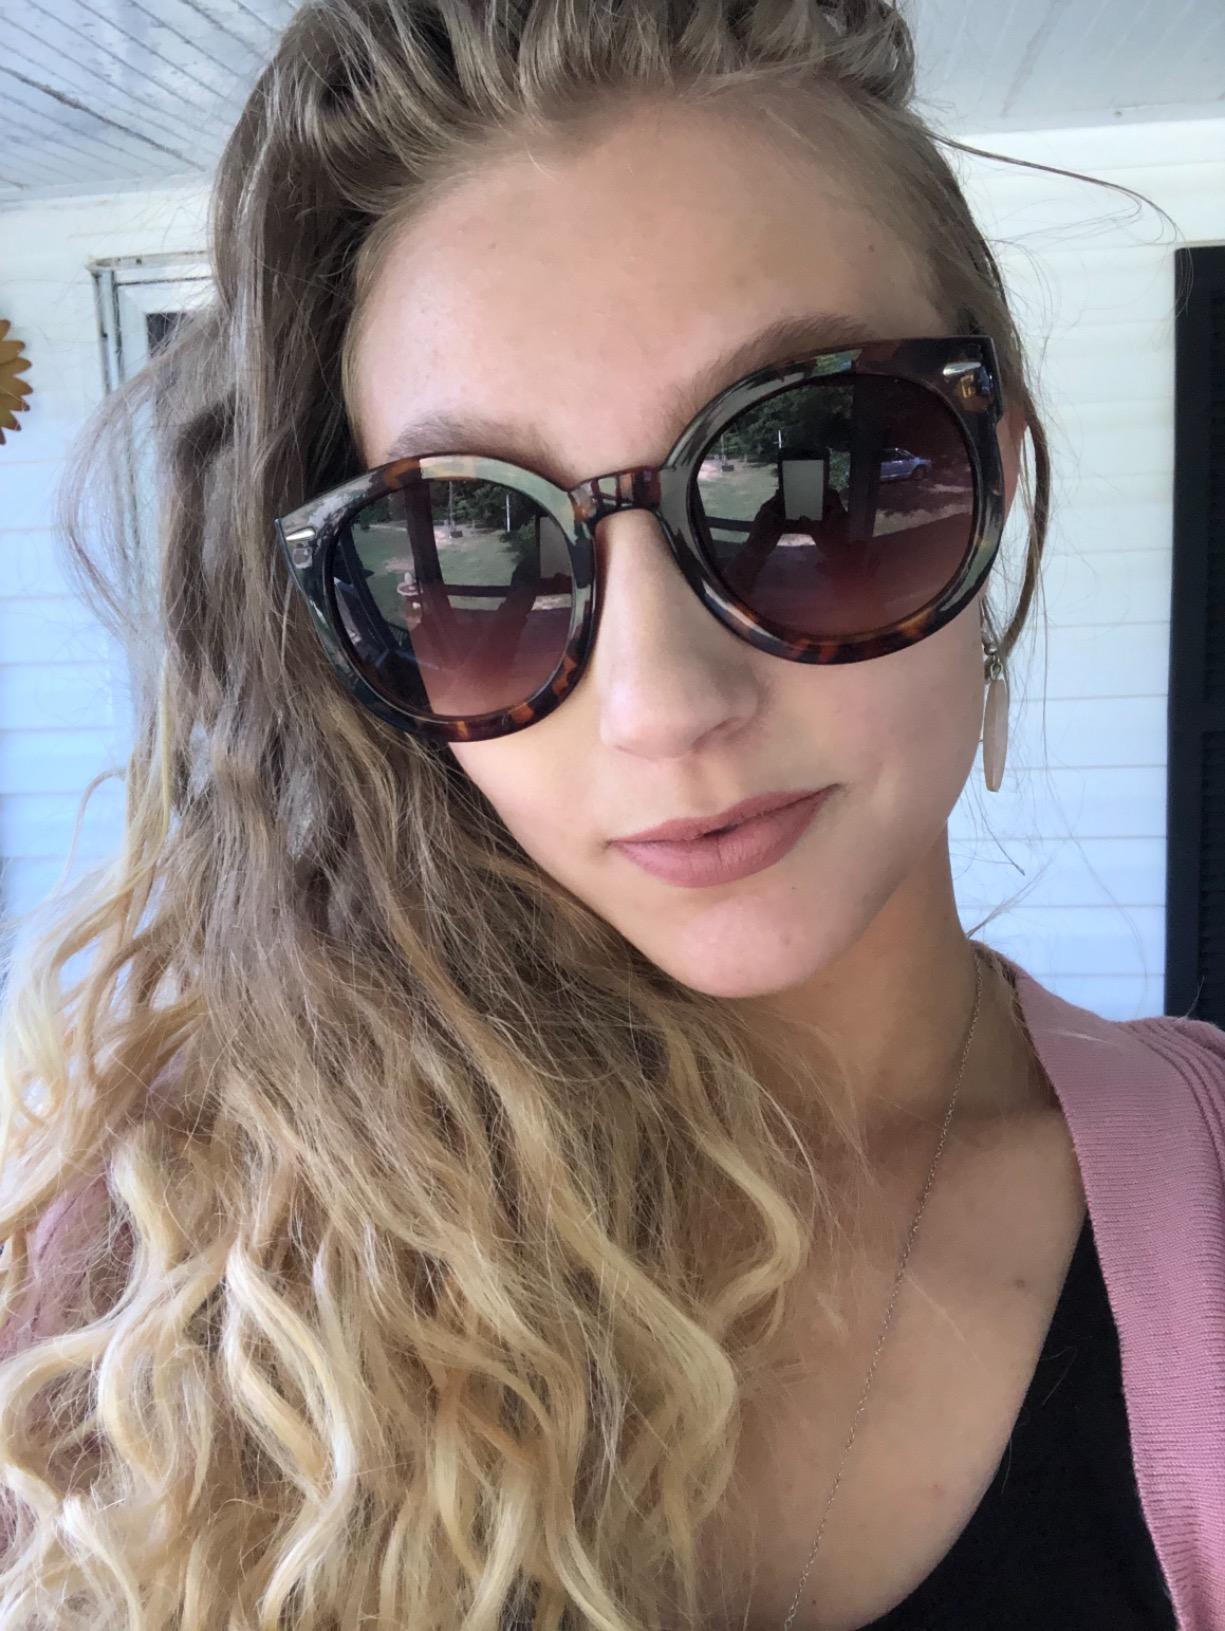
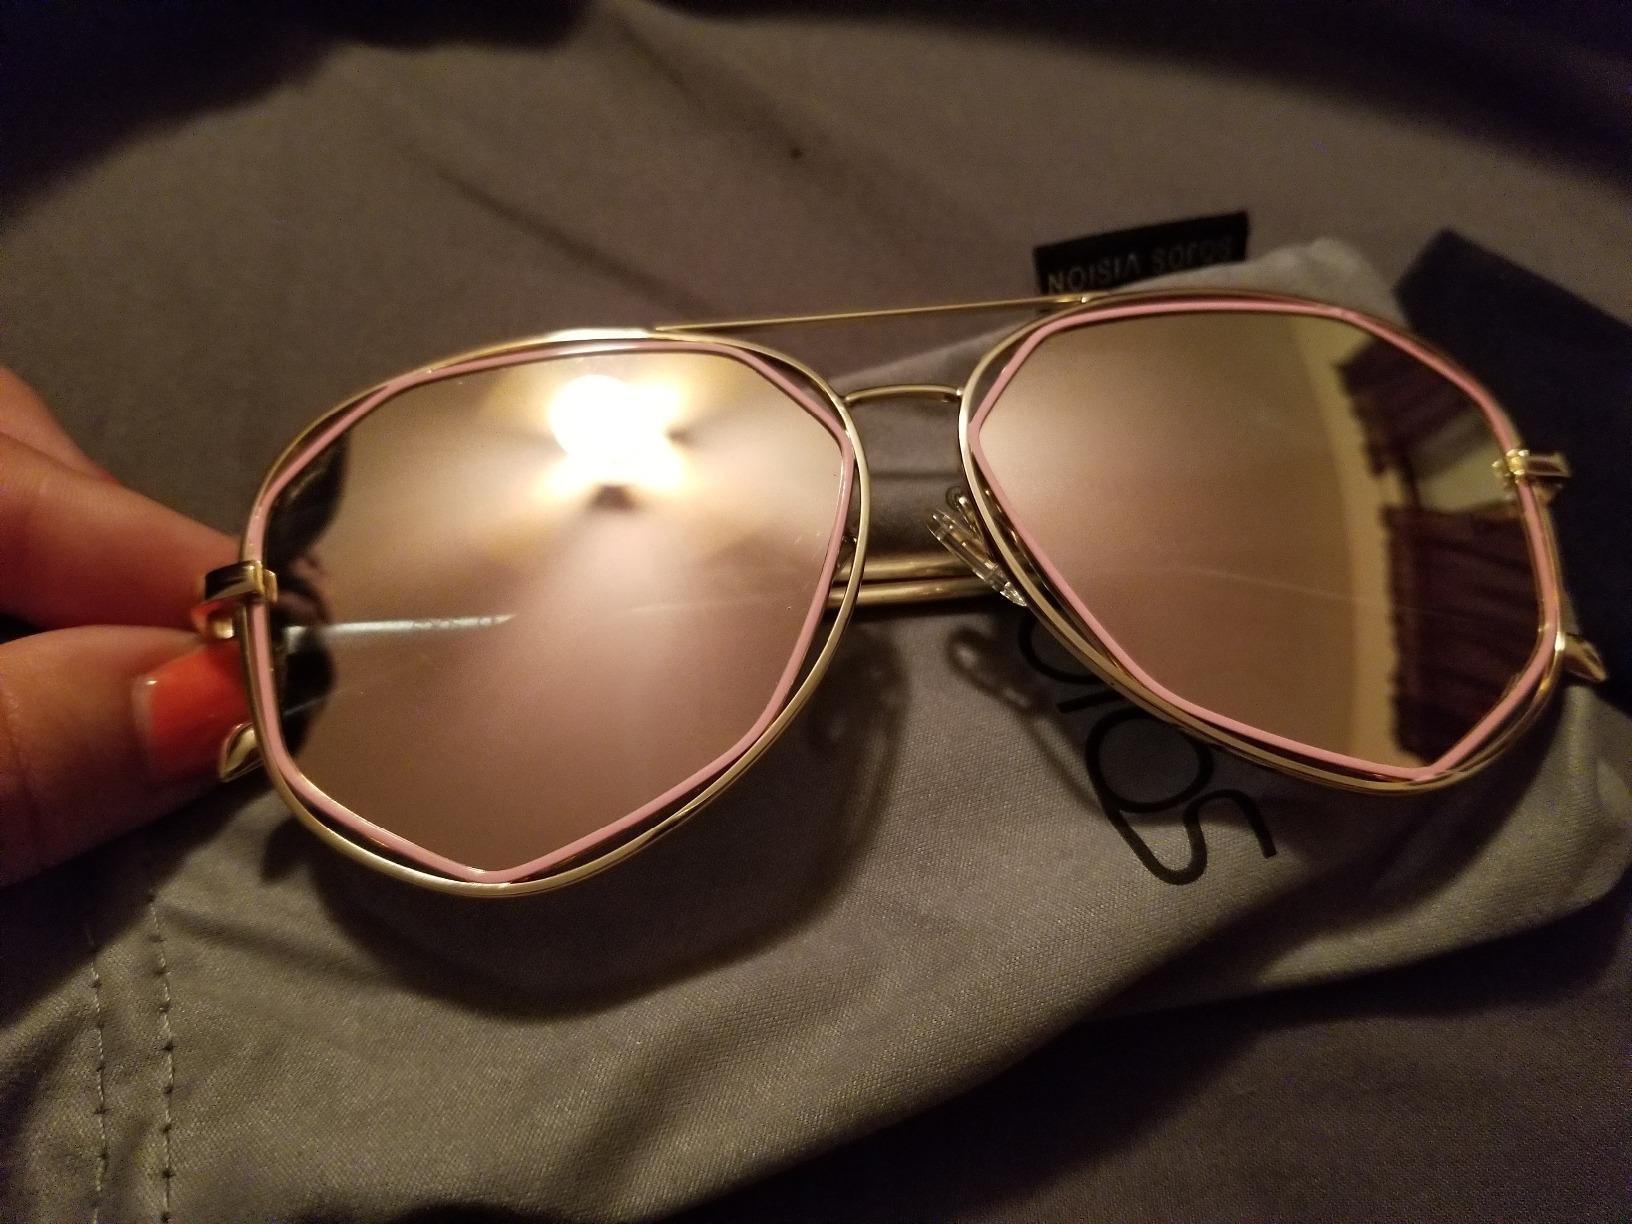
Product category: accessories_sunglasses
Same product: no